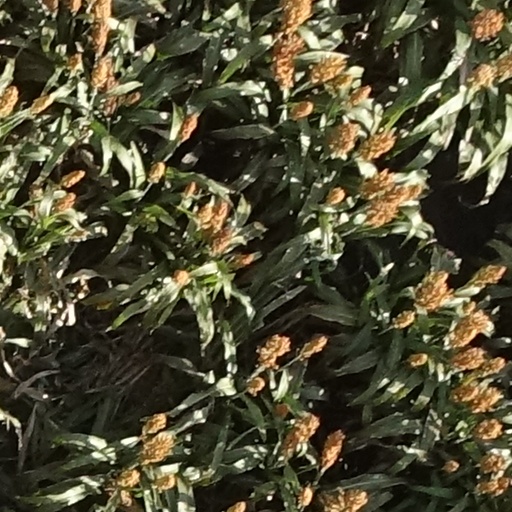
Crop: sorghum